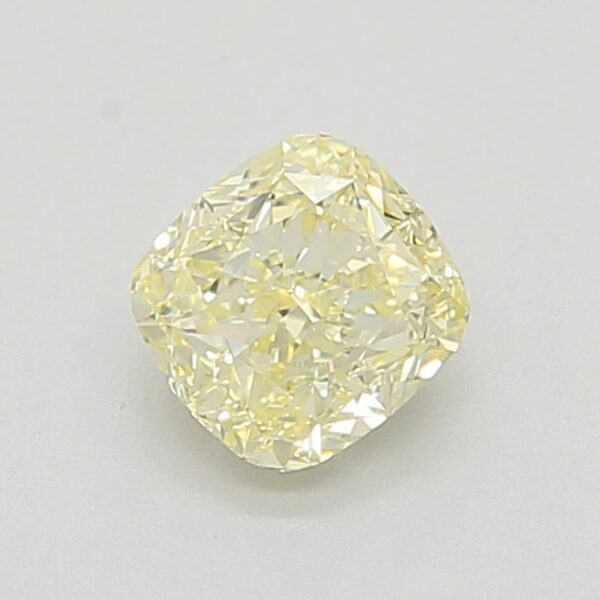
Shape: cushion
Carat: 0.61
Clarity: IF
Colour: FANCY
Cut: EX
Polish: EX
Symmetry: VG
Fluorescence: F
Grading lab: GIA
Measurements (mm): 4.75 x 4.49 x 3.14